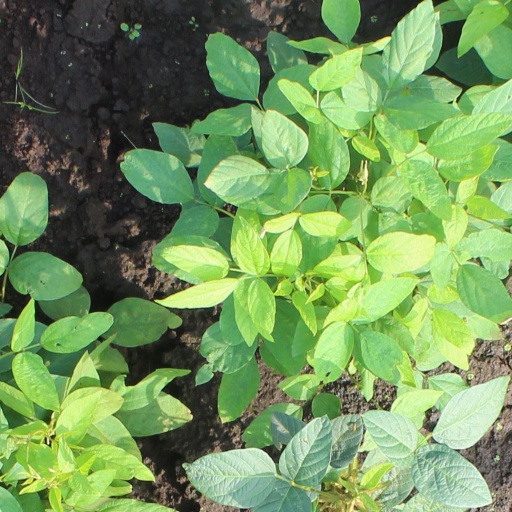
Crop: soybean